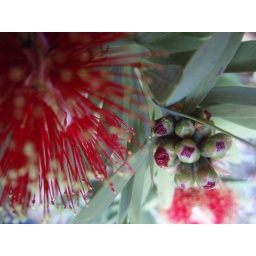
Australian native plant - Callistemon - flower opening; buds in background/phase five..... Refer also pics # 209A-D, 209F-H.